Northern Virginia

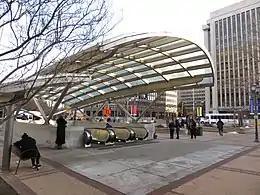
Crystal City in Arlington County was selected as a location for Amazon's Amazon HQ2 real estate search. The regional headquarters complex will include up to , rivaling the nearby Pentagon.

Former Virginia Governor Bob McDonnell described Northern Virginia as "the economic engine of the state" during a January 2010 Northern Virginia Technology Council address.